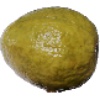
Label: Guava 1